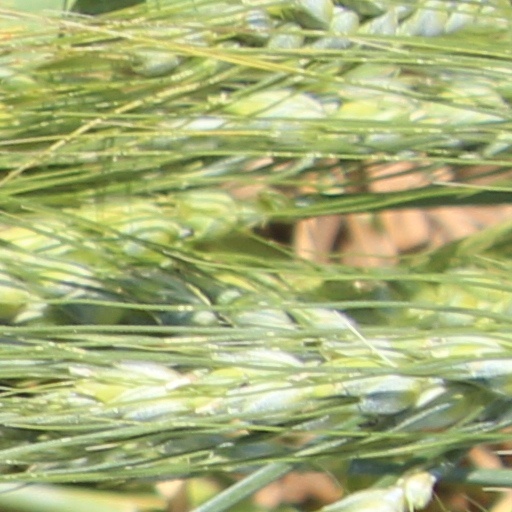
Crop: wheat